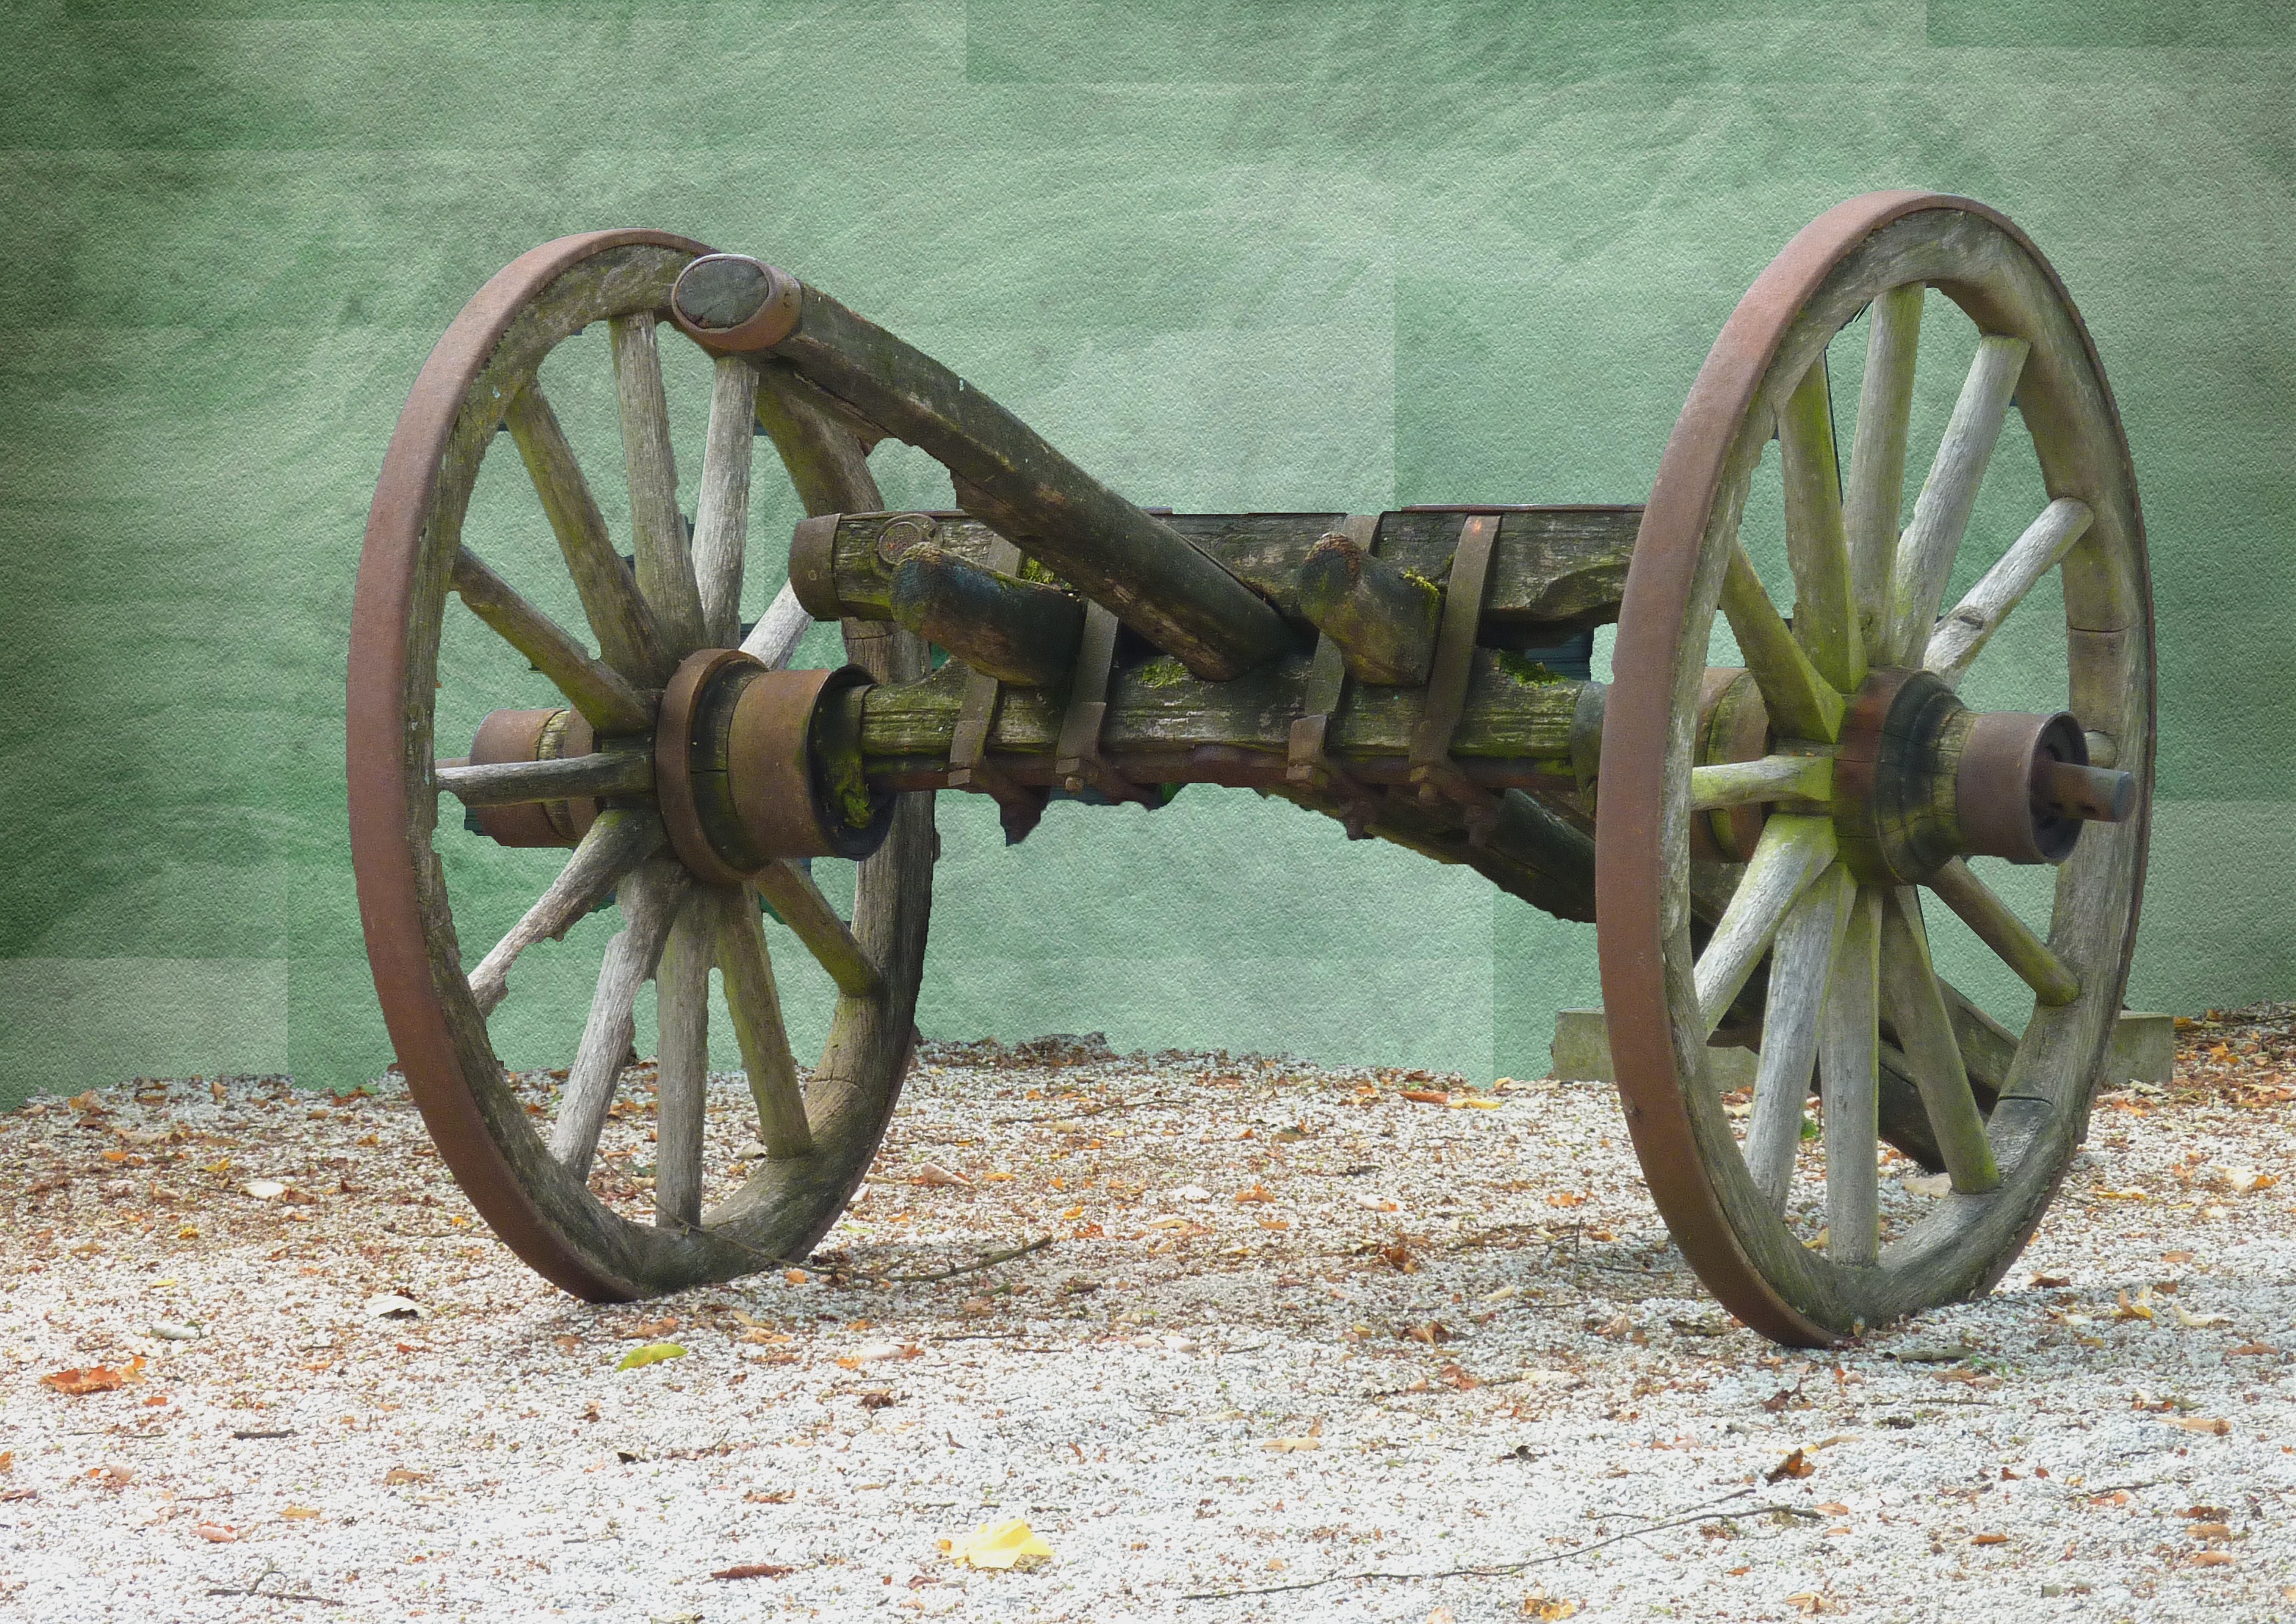
wheel, cart, vehicle, weapon, steam engine, cannon, wooden wheels, spoke wheels, drawbar dare, wood car, hay wagon, agricultural unit, man made object